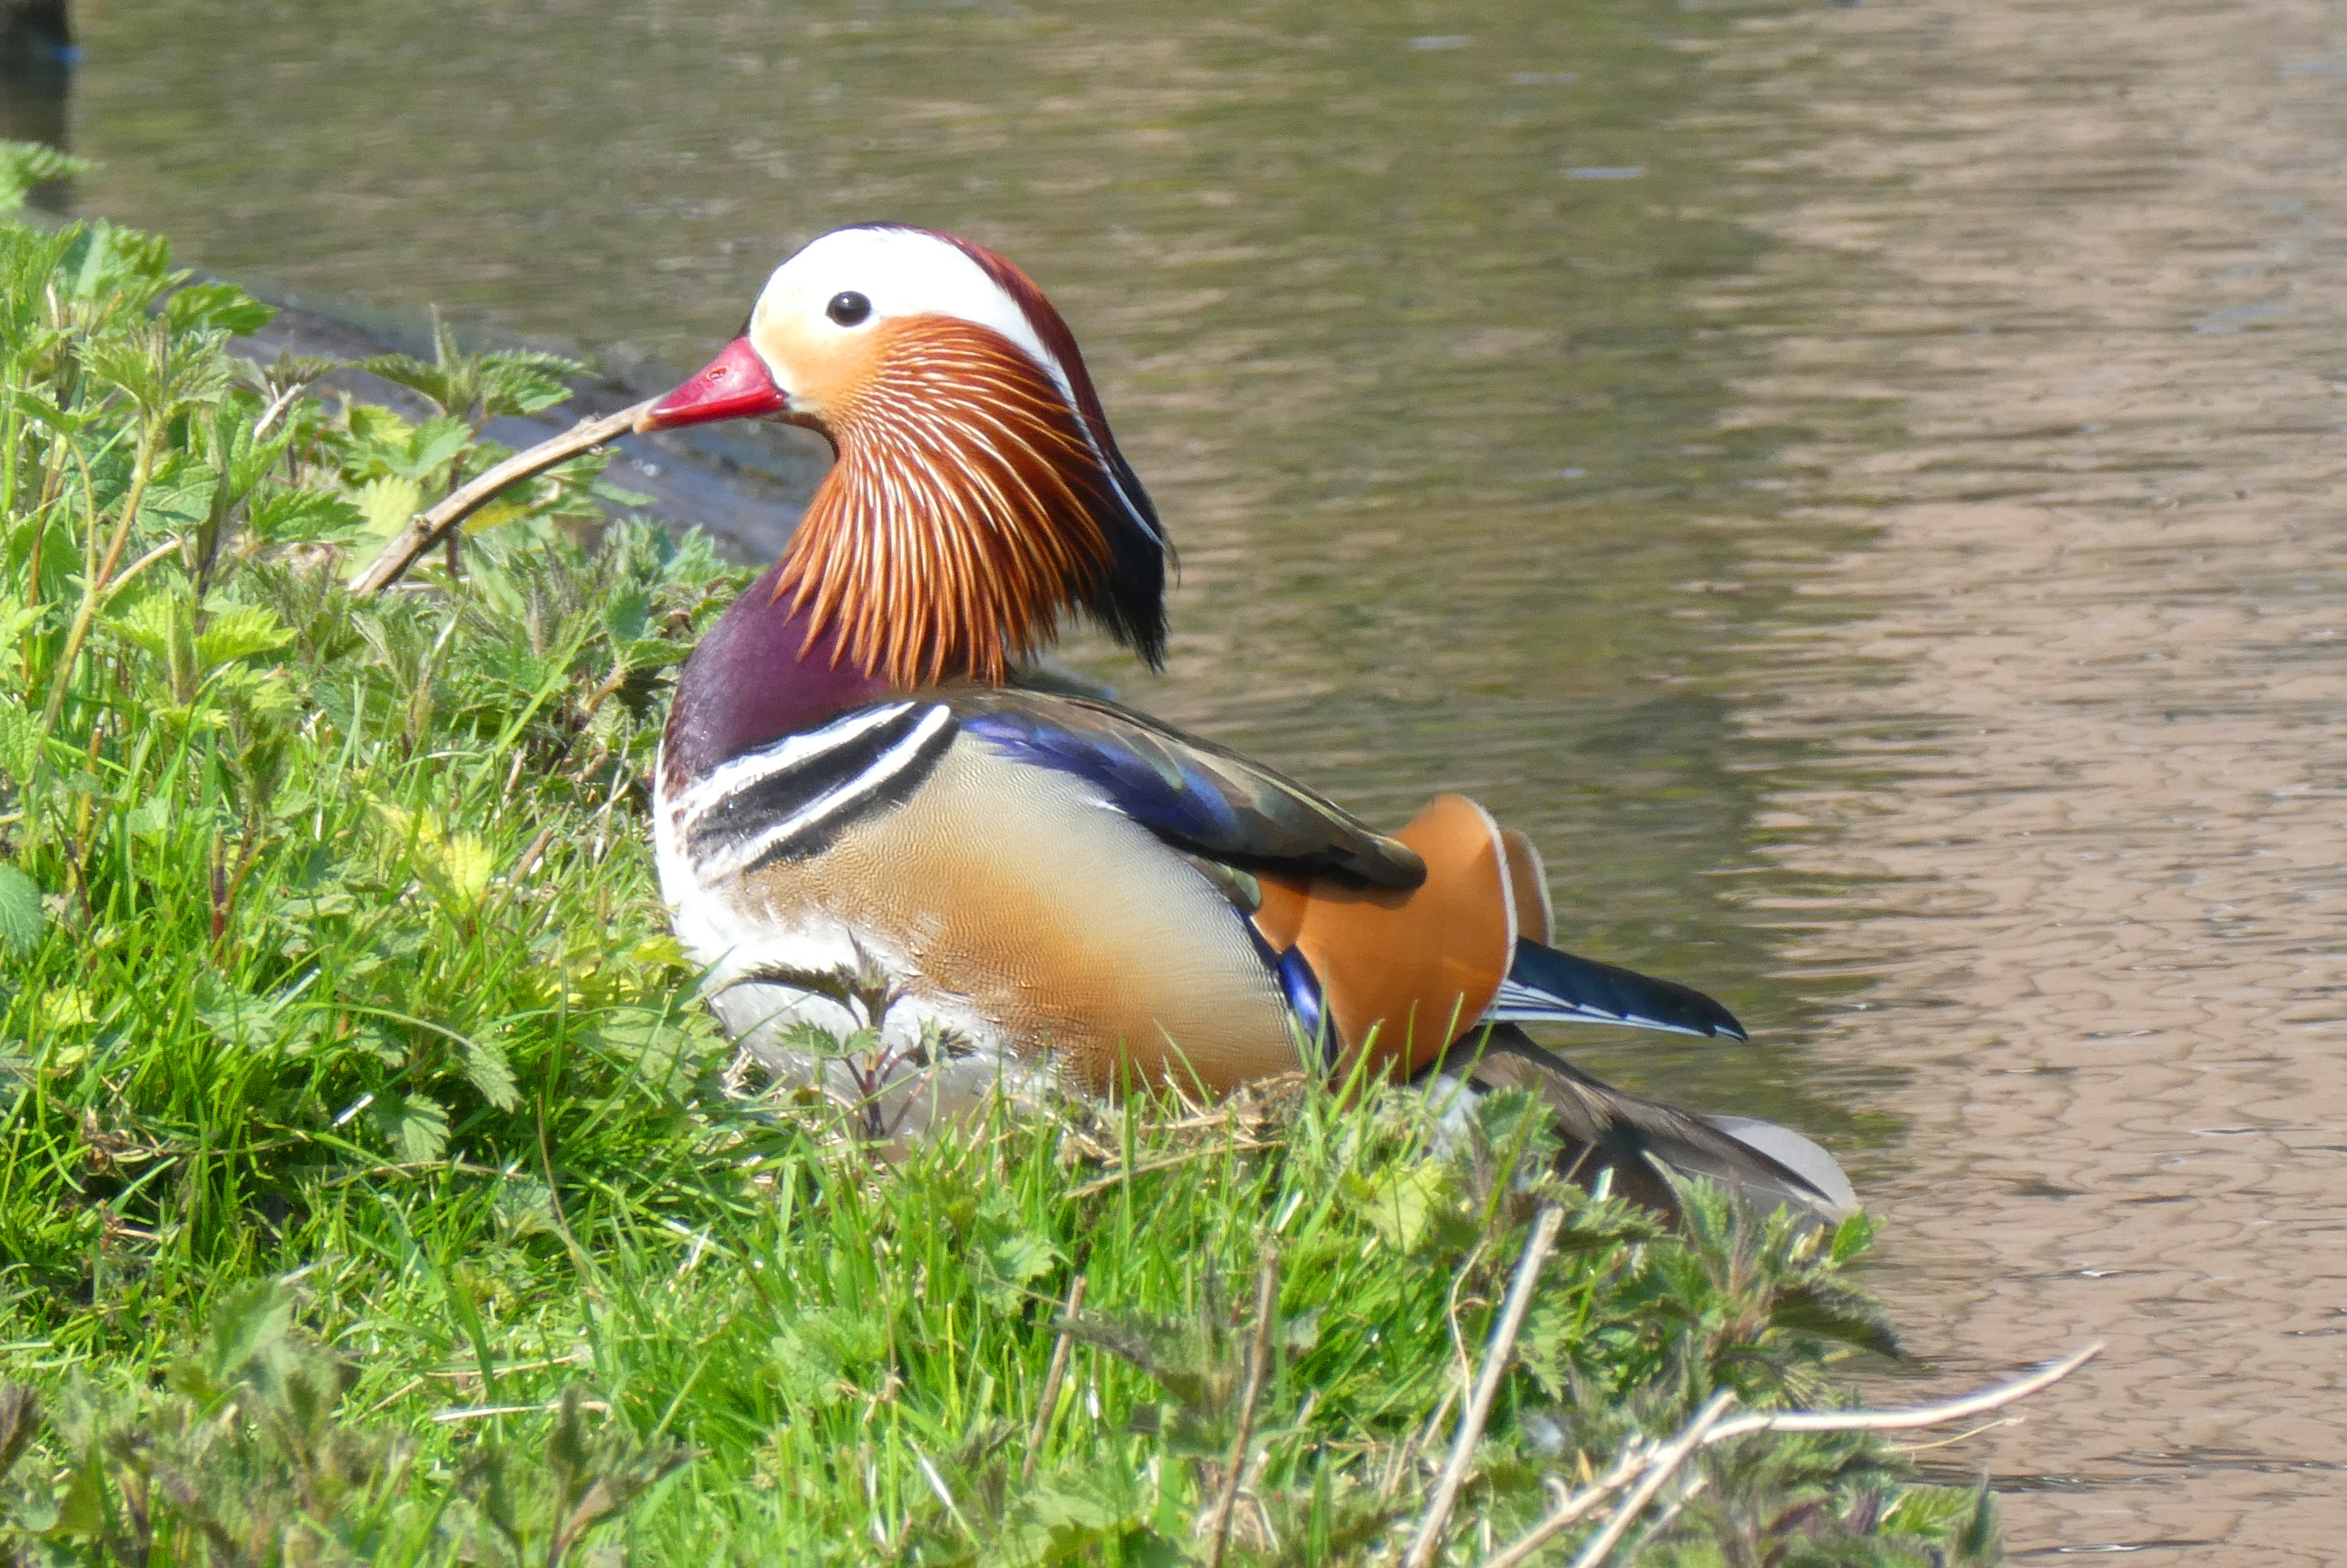
grebe, chicks, nest, mother, water, bird, feed, food, wildlife, spring, breeding, vertebrate, duck, beak, water bird, ducks, geese and swans, waterfowl, organism, adaptation, mallard, pond, canard